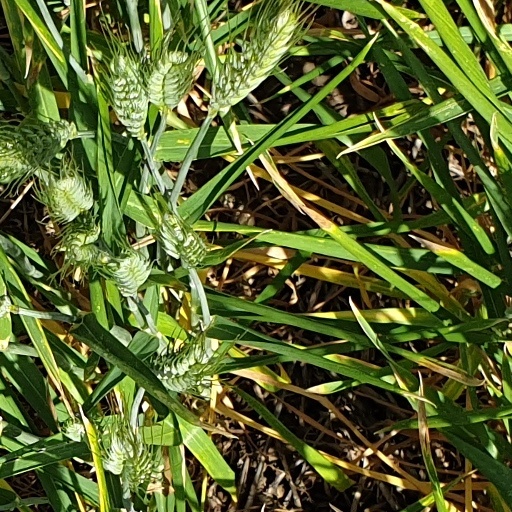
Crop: wheat